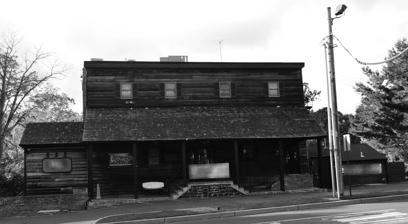
Building: Old Mill at Tinton Falls
Country: United States of America
Year built: 1676
United States historic place Old Mill at Tinton Falls U.S. National Register of Historic Places New Jersey Register of Historic Places Show map of Monmouth County, New Jersey Show map of New Jersey Show map of the United States Location 1205 Sycamore Avenue, Tinton Falls, New Jersey Coordinates 40°18′16″N 74°6′3″W / 40.30444°N 74.10083°W / 40.30444; -74.10083 Area 5 acres (2.0 ha) Built 1676 NRHP reference No. 73001119 NJRHP No. 2061 Significant dates Added to NRHP April 24, 1973 Designated NJRHP August 2, 1972 Old Mill at Tinton Falls is located in Tinton Falls , Monmouth County , New Jersey , United States. The mill was built in 1676 and was added to the National Register of Historic Places on April 24, 1973. As of 2023, the building is open as a restaurant with views of the adjacent Tinton Falls. See also List of the oldest buildings in New Jersey National Register of Historic Places listings in Monmouth County, New Jersey References